Ministry of Housing, Utilities & Urban Communities

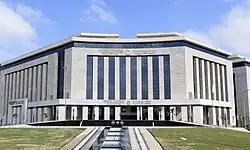
The main headquarters of the Ministry

Ministry of Housing, Utilities and Urban Communities (MoHUUC) is responsible for addressing Egypt's housing issues, with a mandate to provide public housing, drinking water and wastewater treatment utilities, and the planning and subdivision of new urban communities. It is headquartered in Cairo since its inception in 1961, and administers the nation's largest real estate developer, the New Urban Communities Authority, and the largest contractor, the Arab Contractors.